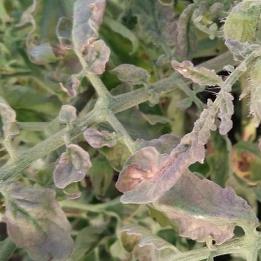
Crop: Tomato
Condition: virosis-d